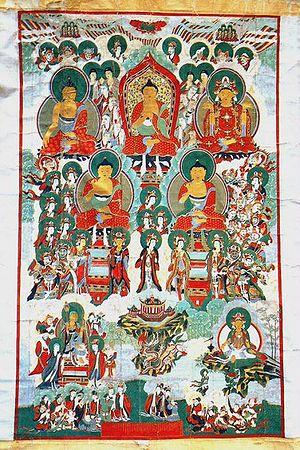
Les trésors nationaux de Corée du Sud sont un ensemble d'objets et de bâtiments qui ont été reconnus par le gouvernement sud-coréen pour leur exceptionnelle valeur historique, artistique et culturelle.